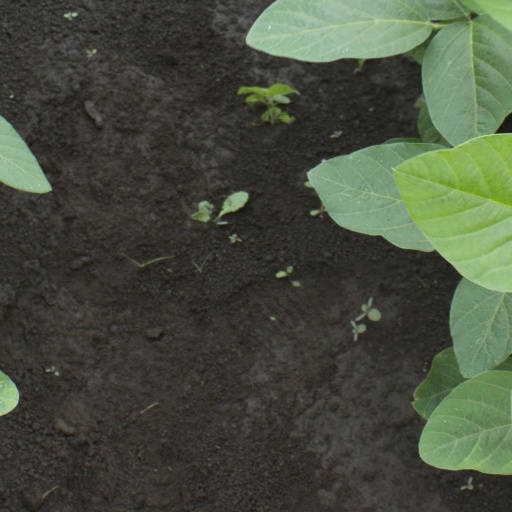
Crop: soybean